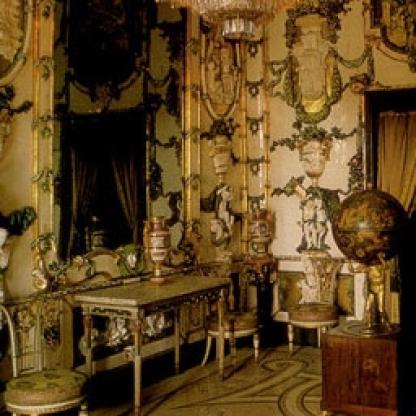
Scene: Indoor